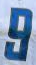
Number: 9